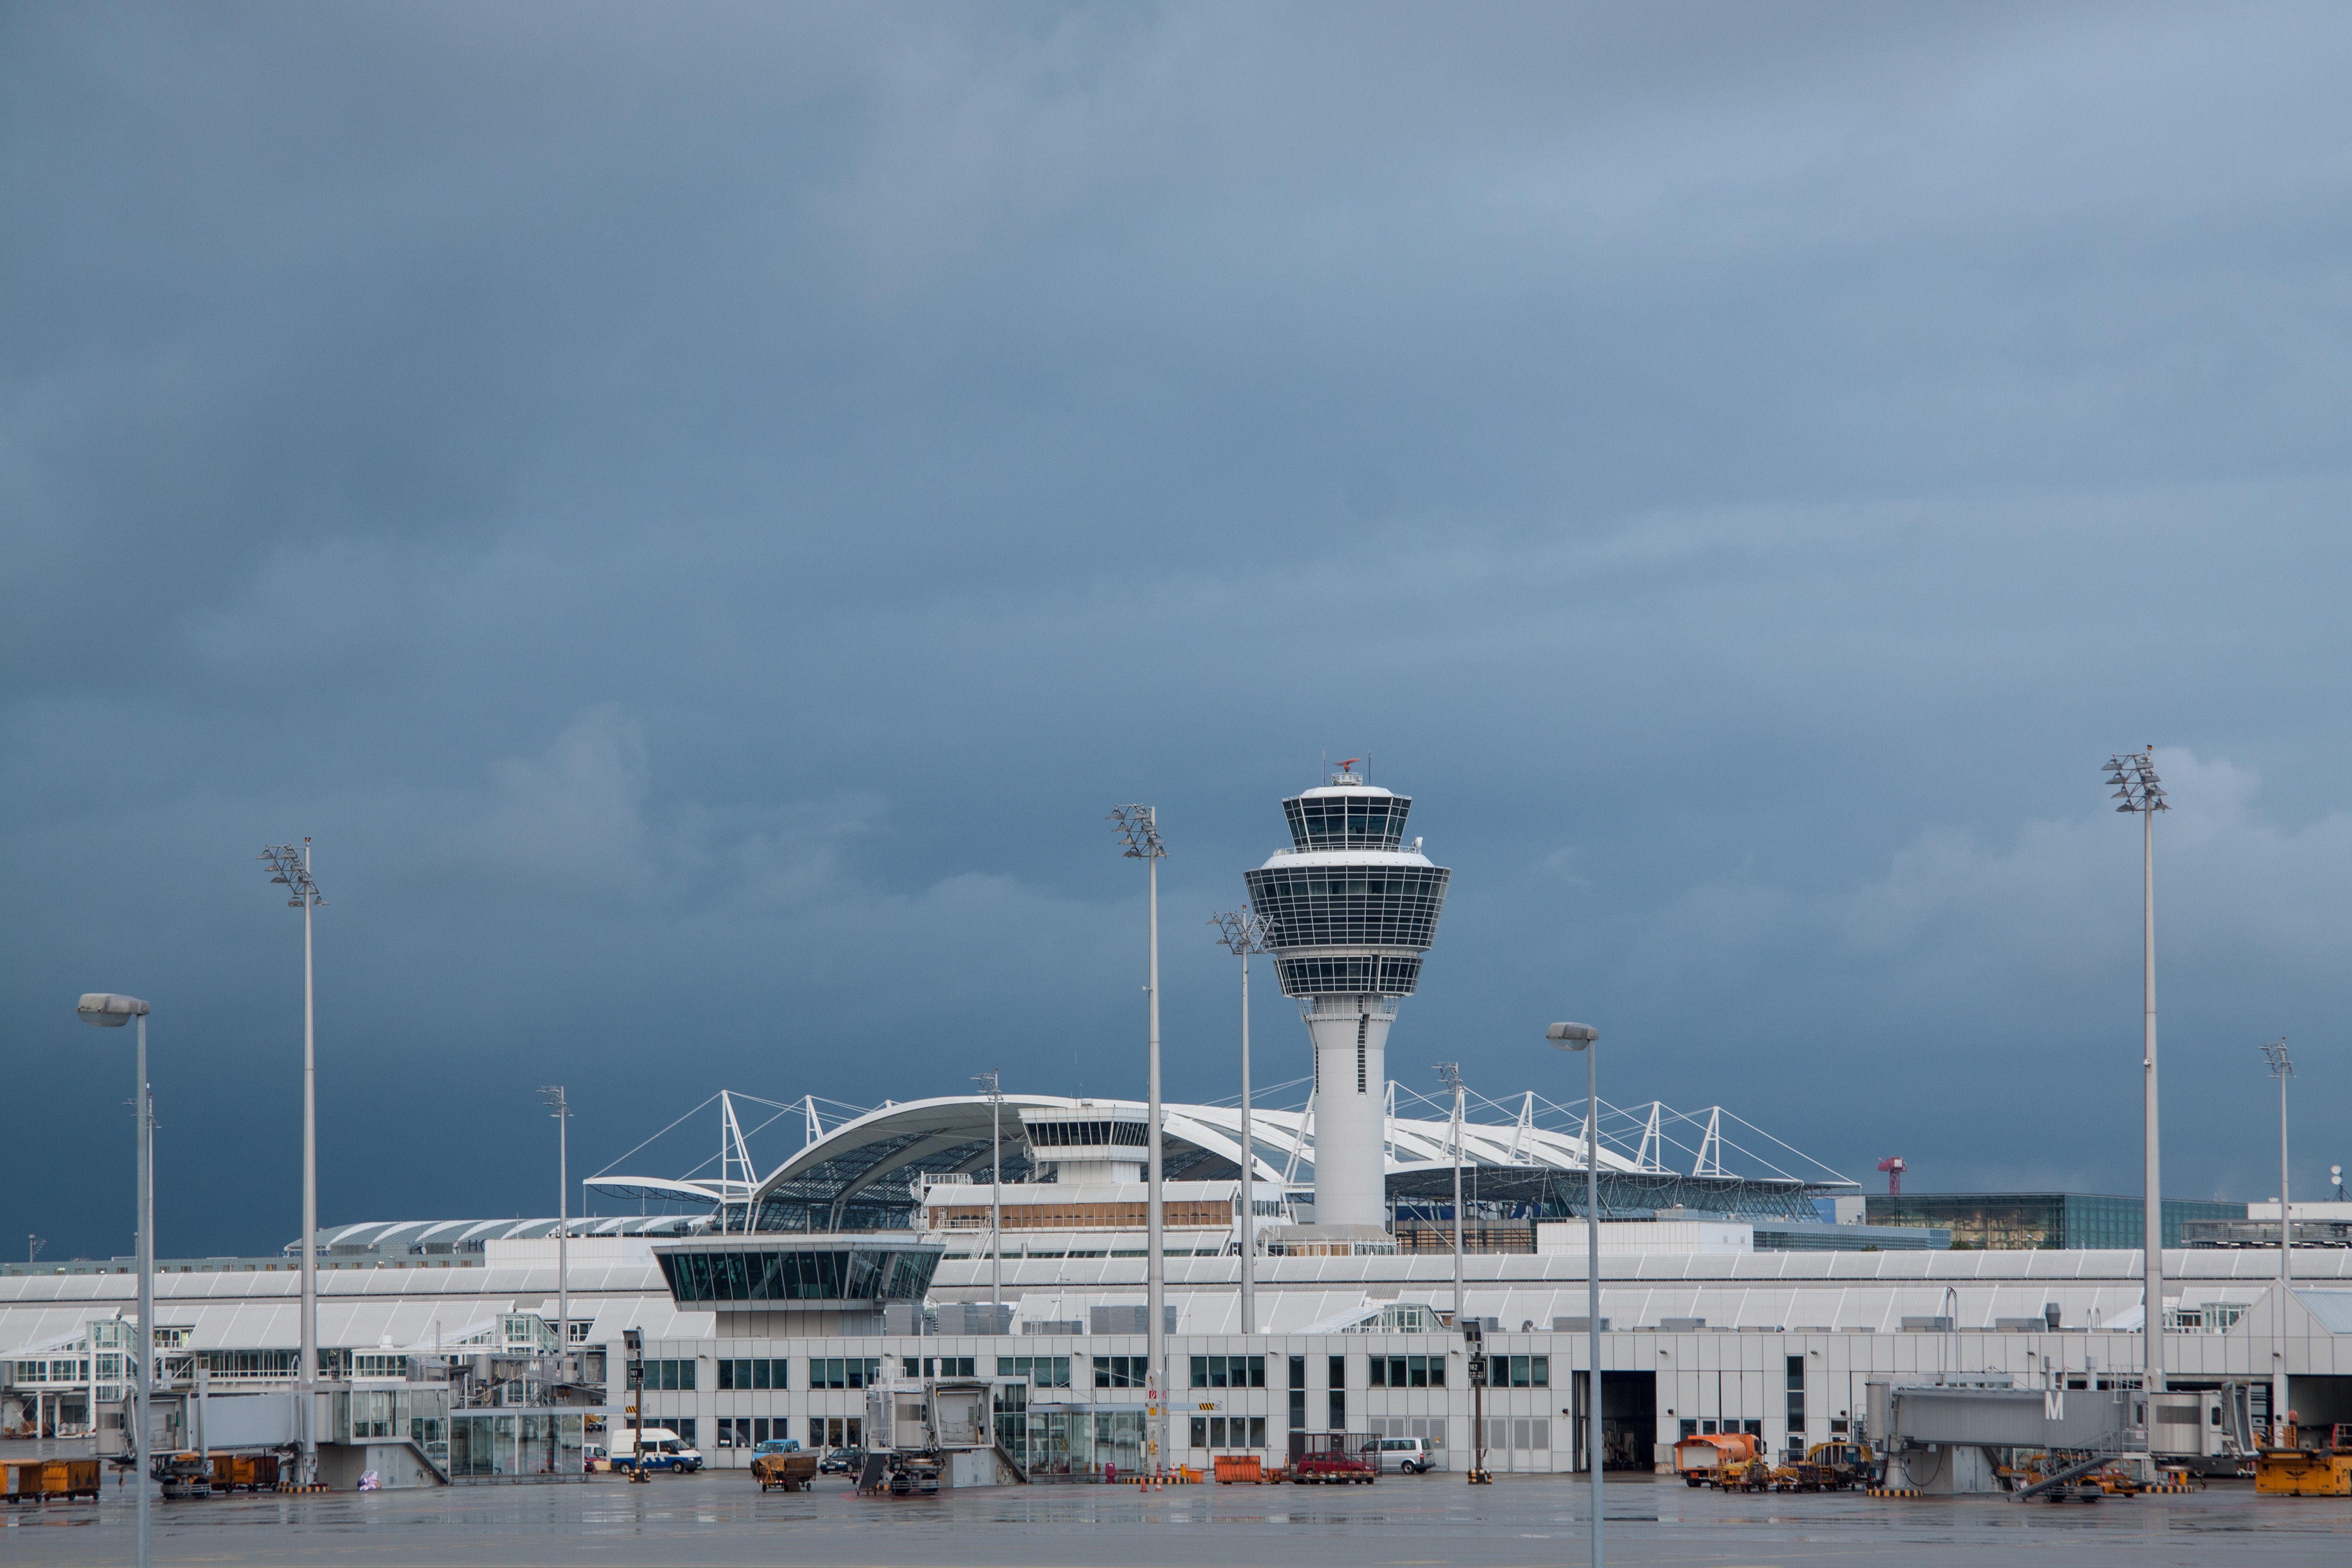
sea, coast, dock, architecture, boat, building, ship, airport, transport, vehicle, tower, yacht, harbor, marina, port, stadium, ferry, international, infrastructure, airlines, watercraft, cruise ship, munich, air traffic control, passenger ship, light poles, control tower, atc unit, air monitoring, sport venue